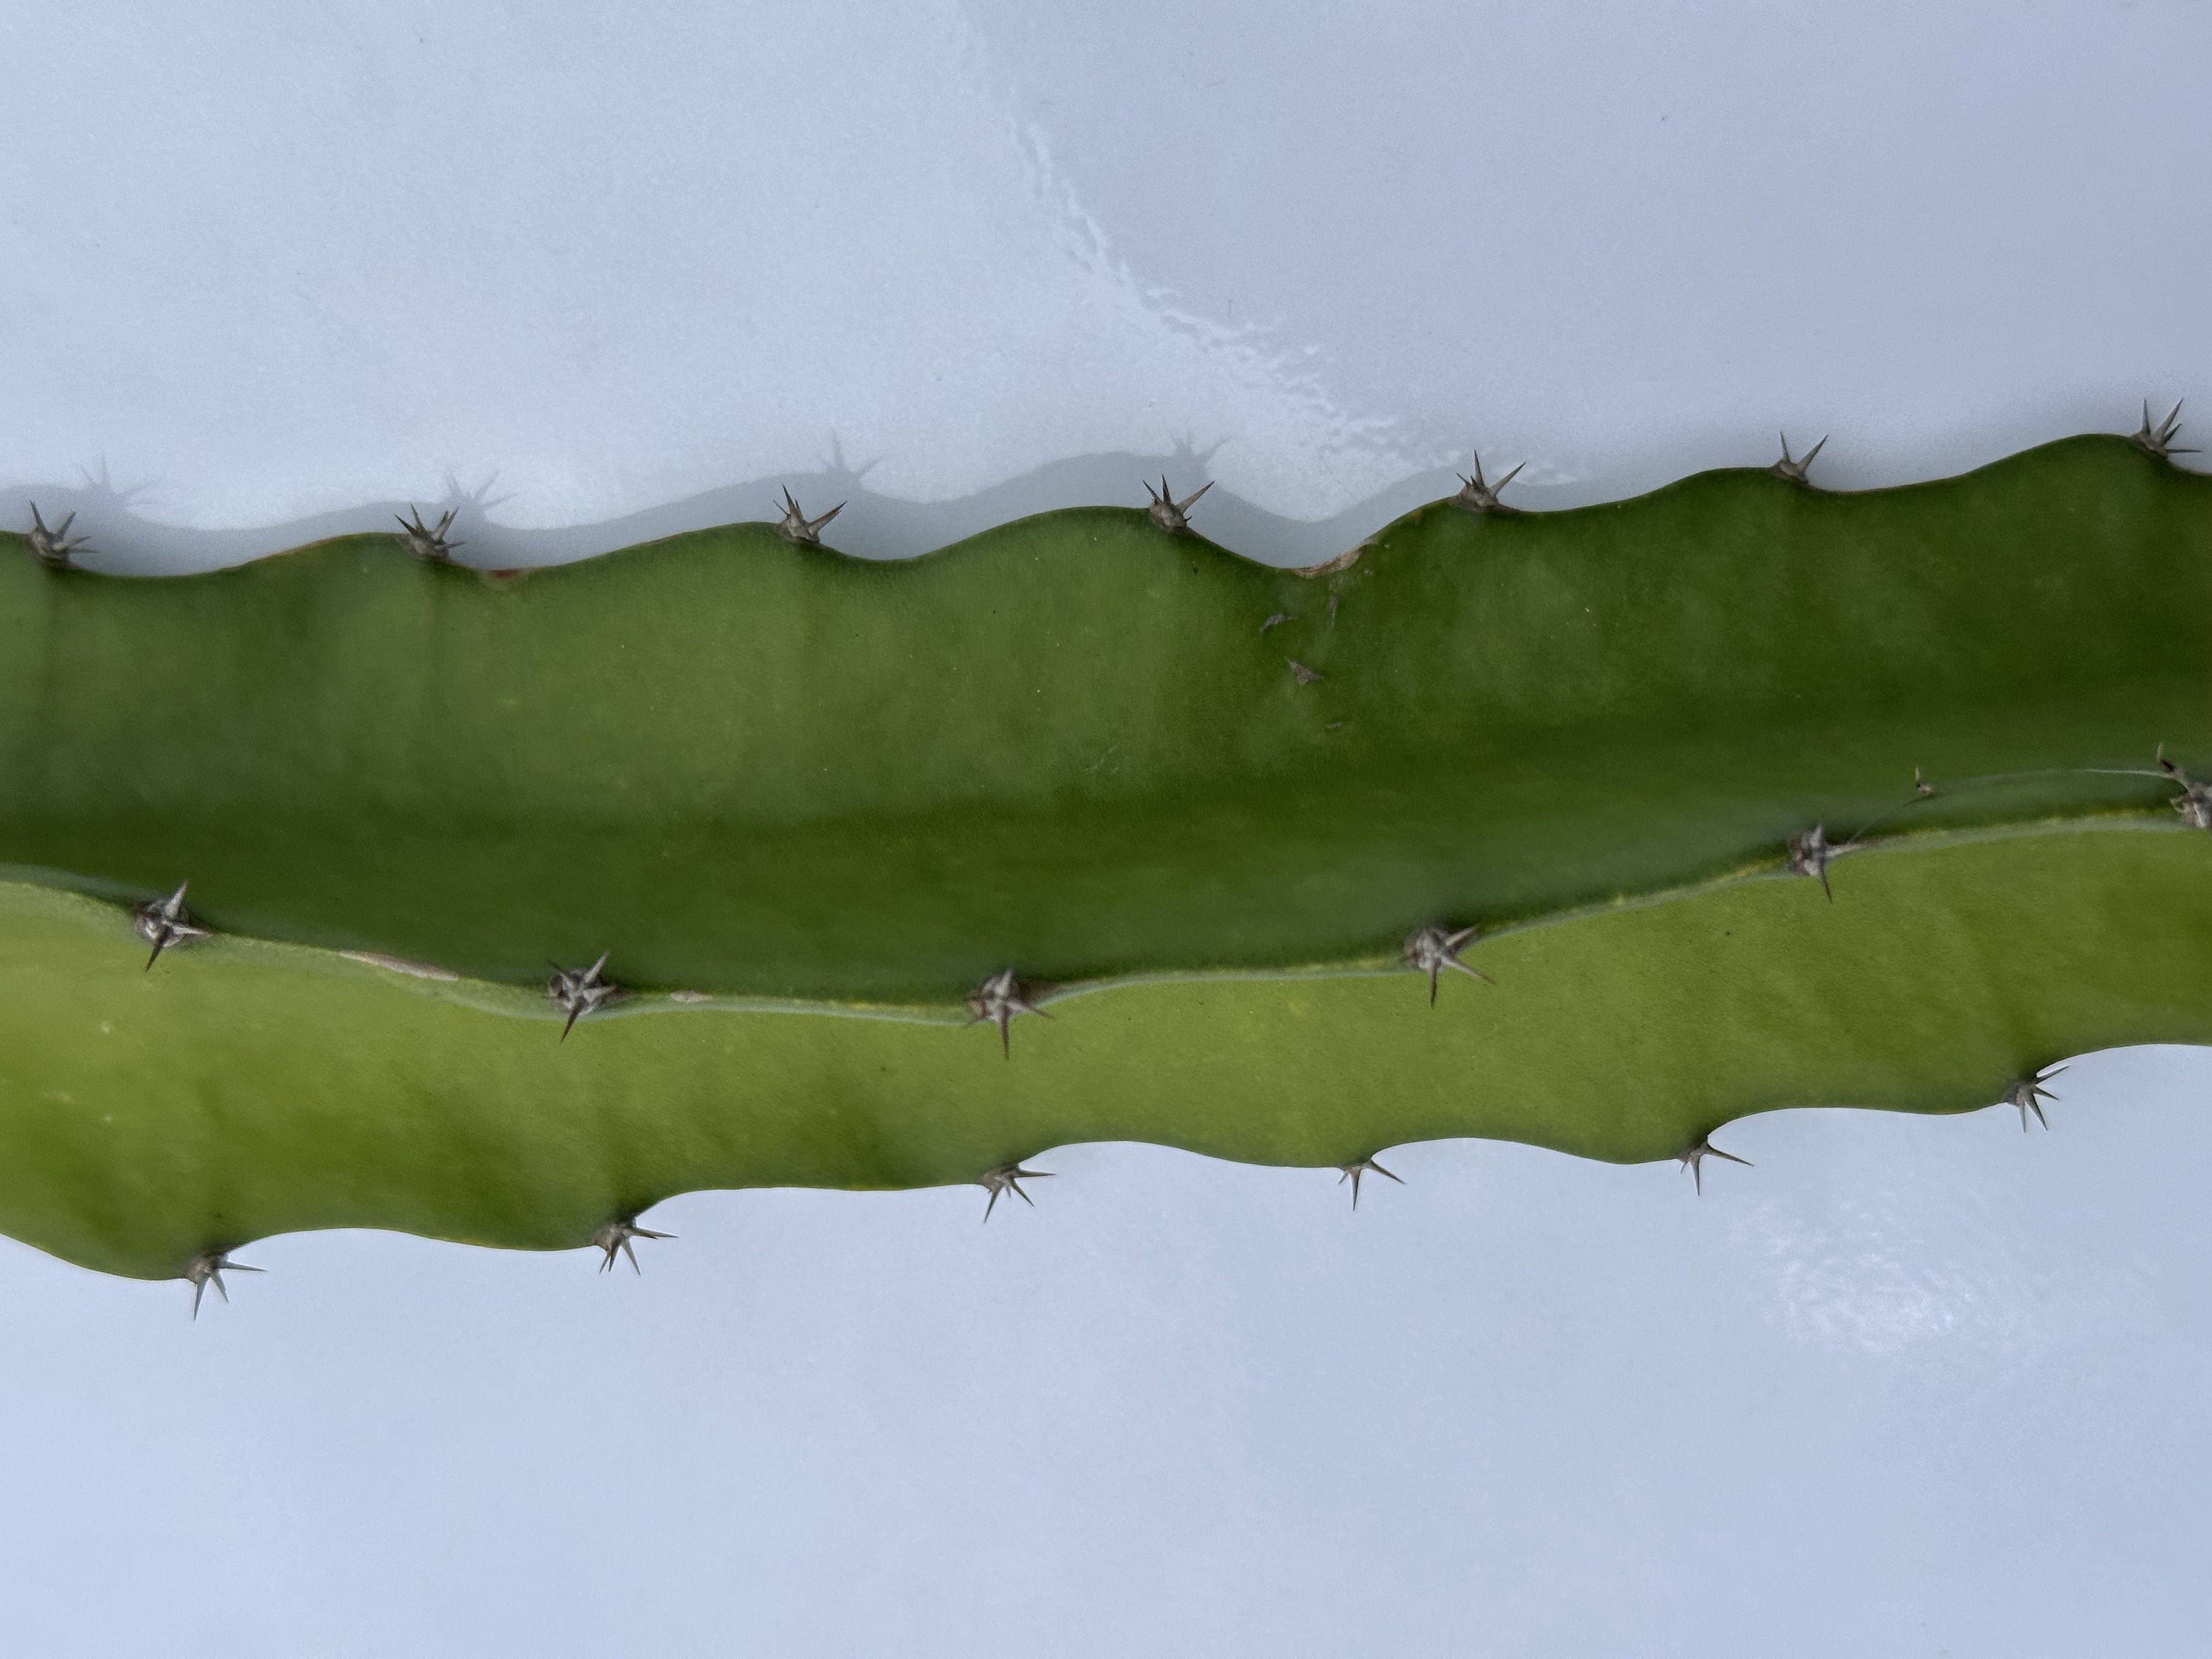
Label: Good leaf